Biljana Plavšić

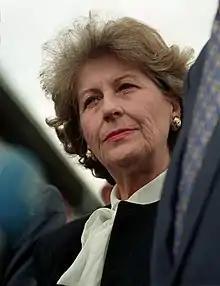
Plavšić in 1996

Biljana Plavšić (born 7 July 1930) is a Bosnian Serb former politician, university professor and scientist who served as President of Republika Srpska and was later convicted of crimes against humanity for her role in the Bosnian War.